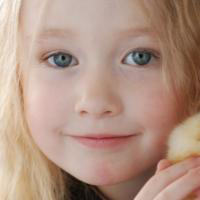
Age group: age 01-10